Baker Library/Bloomberg Center

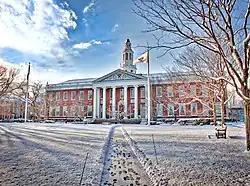
Baker Library/Bloomberg Center at Harvard Business School in January 2016

The Baker Library/Bloomberg Center is a building complex at Harvard Business School on the campus of Harvard University in the Allston neighborhood of Boston, Massachusetts, United States. It includes the Baker Library, built in 1927, and the Bloomberg Center, completed in 2005.